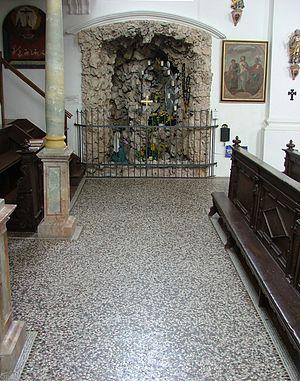
Le granito ou terrazzo est un matériau de construction constitué de fragments de pierre naturelle et de marbre colorés agglomérés à du ciment, le tout poli jusqu'à lui donner le brillant d'une pierre naturelle.